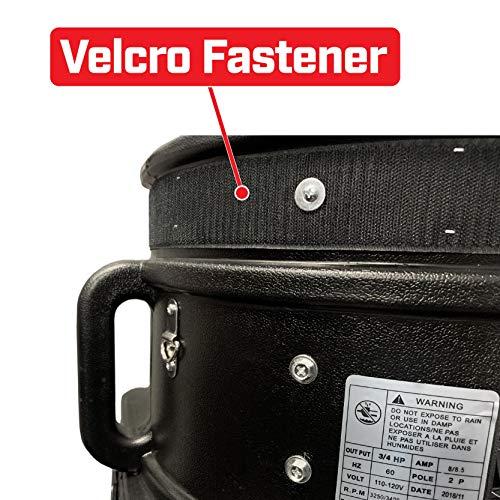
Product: B-Air BB-3 Wacky Waving Inflatable Tube Man 3/4-HP Blower for Arm Flailing Advertisement Puppet Dancer (Puppet Not Included)
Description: The BB-3 is a powerful 3/4-HP blower that is perfect for a wacky waving inflatable tube guy.
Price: $184.99
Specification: ProductDimensions:23x23x18inches|ItemWeight:34pounds|ShippingWeight:34pounds(Viewshippingratesandpolicies)|DomesticShipping:ItemcanbeshippedwithinU.S.|InternationalShipping:ThisitemcanbeshippedtoselectcountriesoutsideoftheU.S.LearnMore|ASIN:B015XXYA5O|Itemmodelnumber:BA-BB-3|Manufacturerrecommendedage:15-16years